Daniel Alvaro

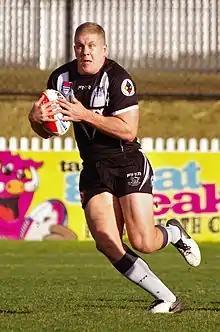
Alvaro playing for the Wentworthville Magpies in 2019

In Round 22 against the Gold Coast, Alvaro scored his first try in nearly two years as Parramatta won the match 36-12 at Cbus Super Stadium.